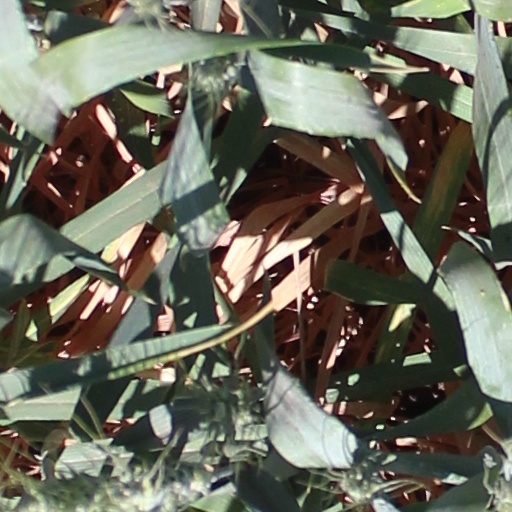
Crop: wheat